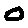
Label: 0